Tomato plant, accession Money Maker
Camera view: vertical (180 deg); turntable rotation: 30 degrees
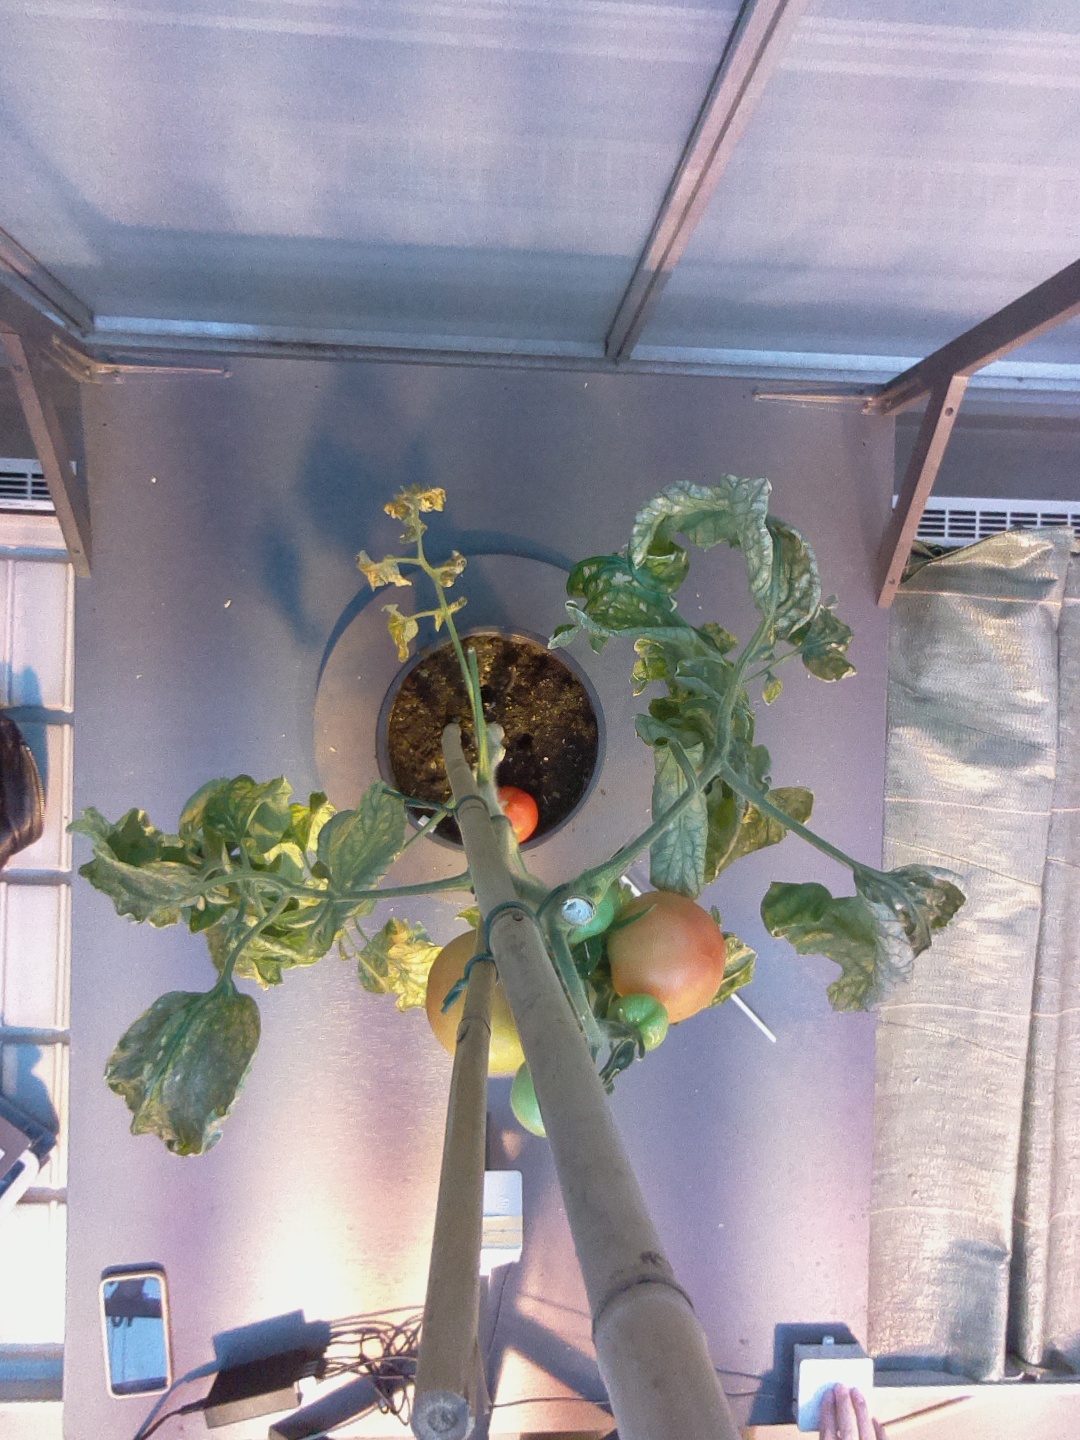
BBCH growth stage 80: fruits start showing typical ripe color (orange -> red)